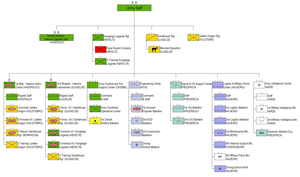
Danske Division
Organisationsdiagram for den danske hær
"Den Danske Division udgjorde størstedelen af Danmarks hær og havde sin oprindelse i Haderslev i 1951 under navnet 3. division. Divisionen ændrede i årenes løb navn flere gange og fik sit sidste navn i 1997. Divisionen bestod af to brigader hvoraf den ene var en primær reaktionsstyrkebrigade, den anden er en uddannelsesbrigade. I 2006 underskrev forsvarschef Jesper Helsø og hans litauiske modstykke en aftale om tilknytning af den motoriserede infanteribrigade ""Jernulven"" til den Danske Division. I 2013 blev desuden tilknyttet en estisk og en lettisk brigade. Derudover havde divisionen tilknyttet et antal divisionstropper.